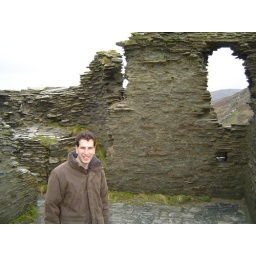
Travis was taken with all the stone walls not just in the castle but used extensively in the area as fences.